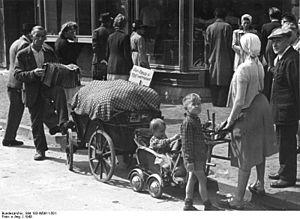
L’expulsion des Allemands d'Europe de l'Est est le transfert des populations allemandes vers l'Allemagne et l'Autriche actuelles. Ce mouvement de population commença au début de la Seconde Guerre mondiale dans le cadre du pacte germano-soviétique, mais s'amplifia surtout à sa fin. Les déplacements de populations à la fin de la guerre se répartissent en trois vagues qui se sont partiellement chevauchées. La première correspond à la fuite spontanée ou à l'évacuation plus ou moins organisée des populations effrayées par l'avancée de l'Armée rouge de la mi-1944 au début 1945. La seconde phase correspond à des expulsions locales, immédiatement après la défaite de la Wehrmacht. Des expulsions plus systématiques ont eu lieu après les accords de Potsdam signés le 2 août 1945 par Joseph Staline, Clement Attlee et Harry S. Truman pour éviter toute revendication territoriale future de l'Allemagne sur ses voisins orientaux.